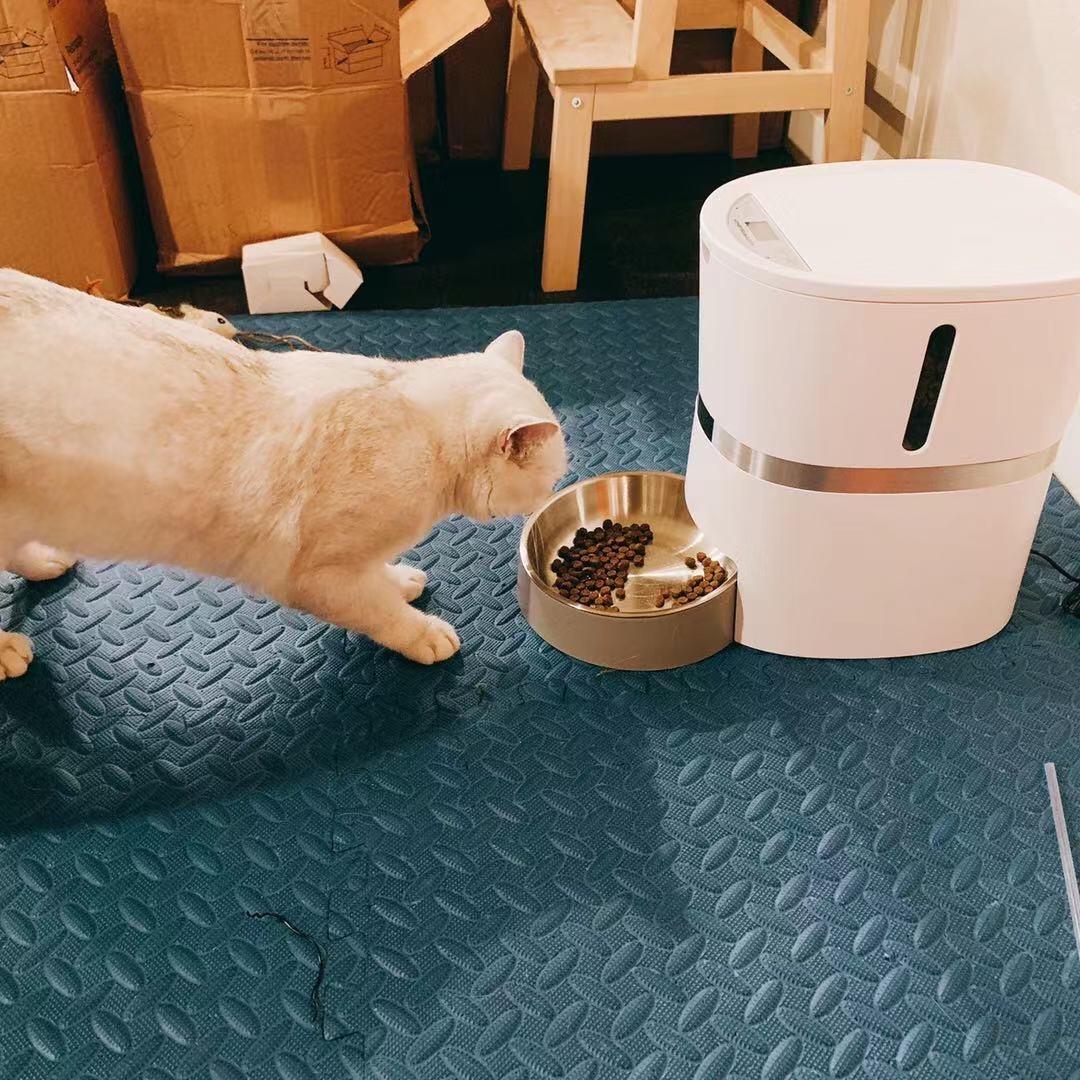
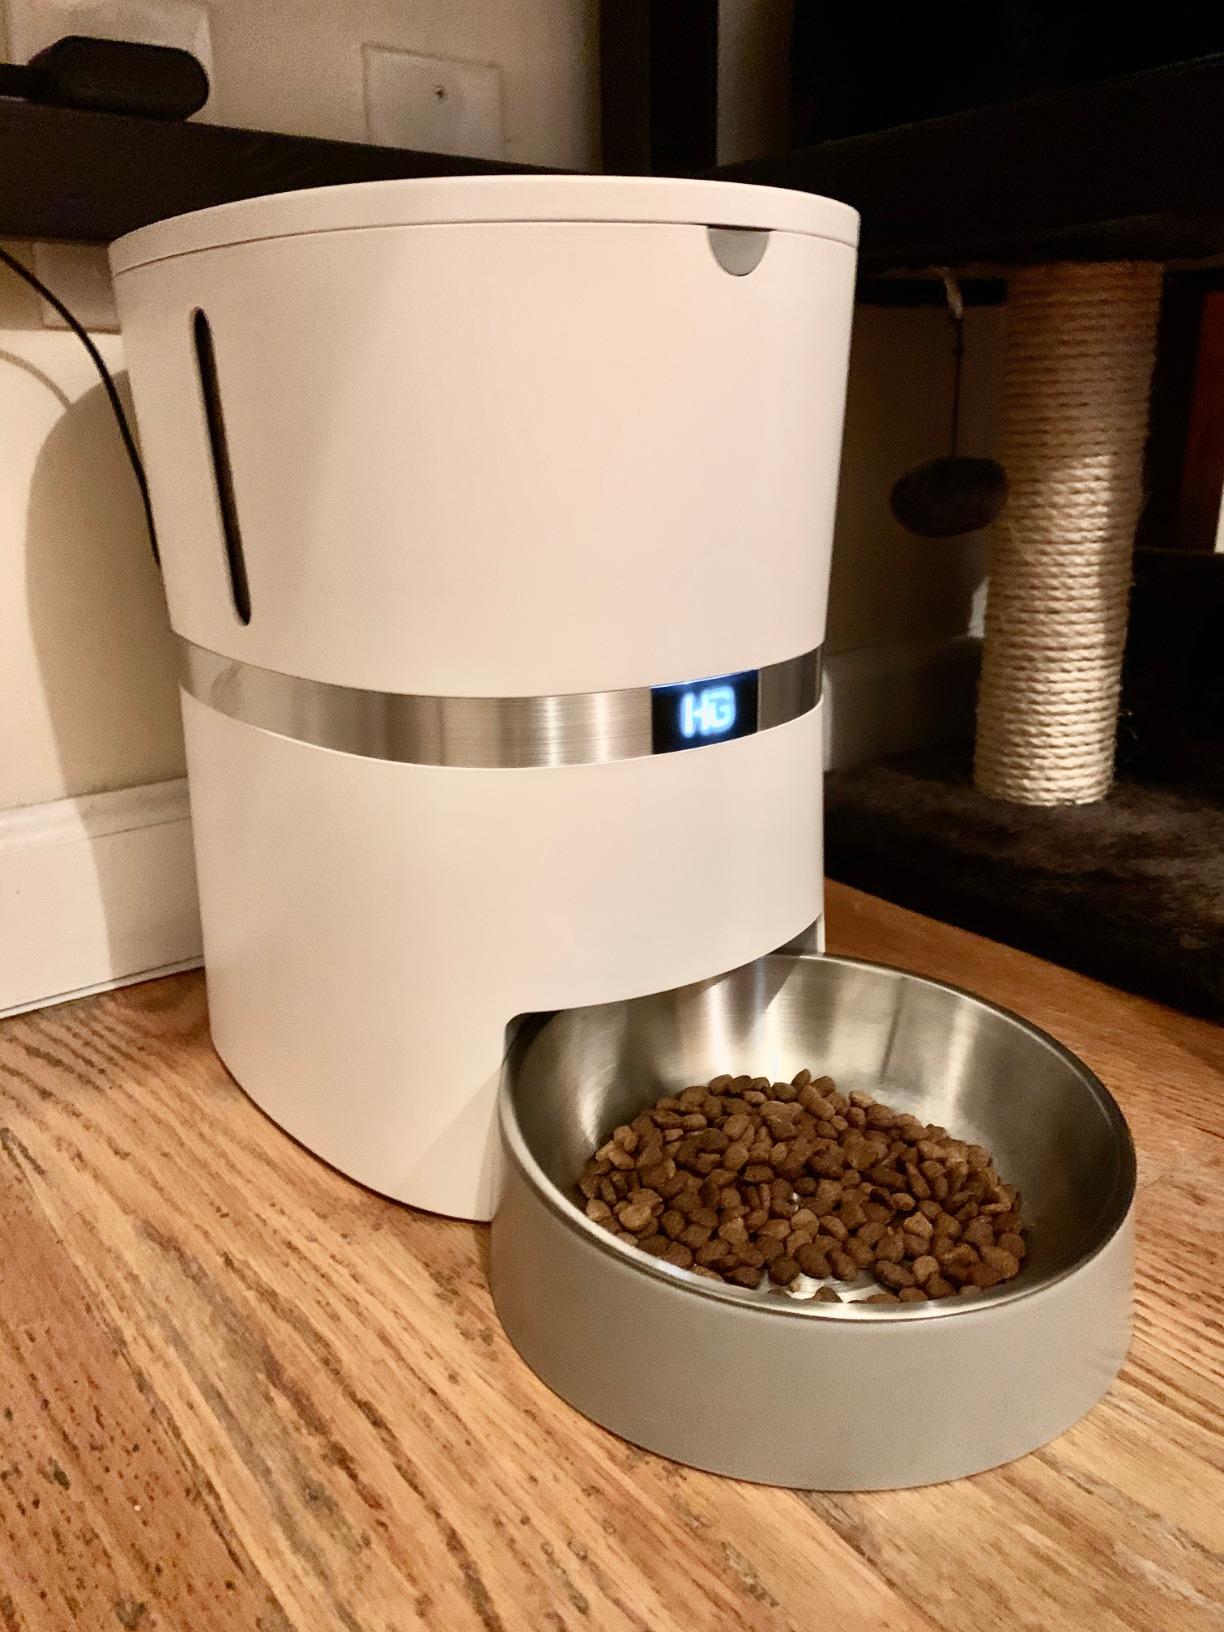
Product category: items_feeder
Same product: yes